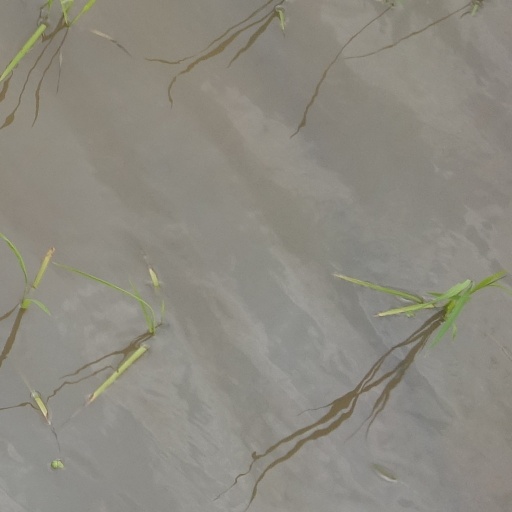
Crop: rice